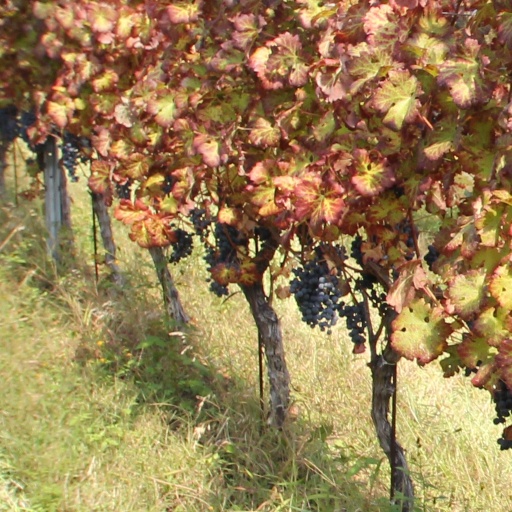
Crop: grape